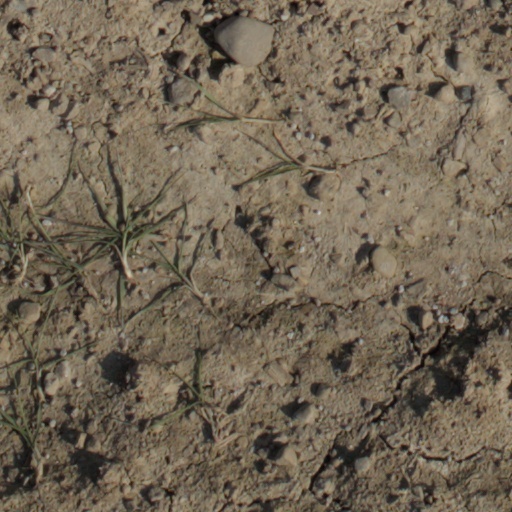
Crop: wheat